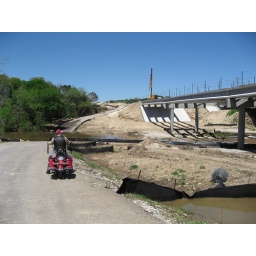
The Old and the New: Low water crossing about to be superseded by new toll road in Central Texas